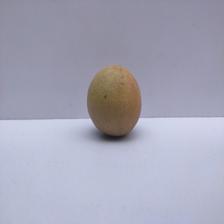
Size: Medium